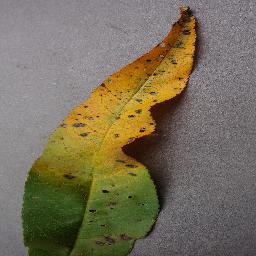
Label: Peach___Bacterial_spot